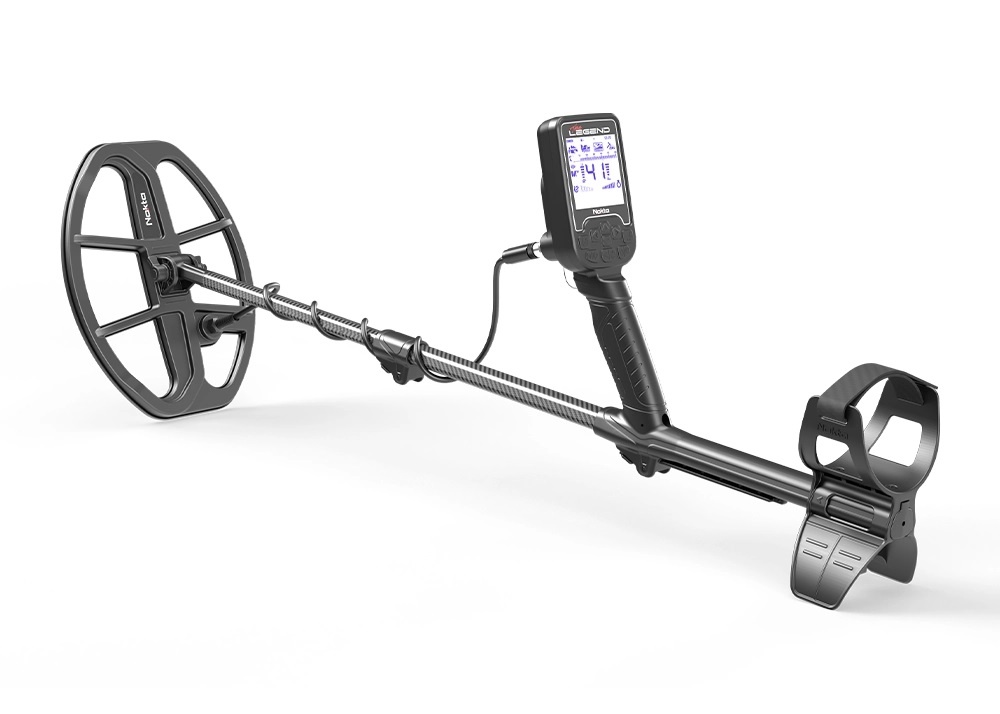
Nokta Makro The Legend
Nokta The Legend SMF Metal Detector with LG30 12″ x 9″ coil and updated with a fully carbon fiber shaft and a new sleek armrest. Nokta Makro's first simultaneous multi frequency metal detector The LEGEND is loaded with features that makes it the best multi-purpose detector, adaptable for all types of targets and ground conditions. This "legendary" metal detector offers exceptional performance in the toughest conditions in its world-praised robust and waterproof design and comes at a price that sets a new standard in the industry. Its depth and advanced discrimination capability in trashy sites along with its silent and stable operation on the beach and underwater will captivate all land and beach hunters. The LEGEND is equipped with specifications that are suitable also for gold prospectors to be able detect those small gold nuggets in highly mineralized gold fields. Factory Included Accessories: Factory Included Items: The Legend Metal Detector w/ Carbon Fiber Shafts Waterproof LG30 12″ x 9″ DD Search Coil and Cover USB Charging & Data Cable Nokta 1/4″ Headphone Jack Adapter The Legend Cap Features: True Simultaneous Multi-Frequency 2 Multi and 5 Single Frequency (5, 10, 15, 20, & 40 kHz) 4 Search Modes (Park, Field, Beach, & Gold) Beach Mode has 2 multi modes: Wet for saltwater and wet sand and Dry Advanced Discrimination Settings Recovery Speed Settings: This enables you to detect smaller targets Adjustable Threshold: This lets you set the threshold level and frequency 60 Target ID Segments Depth Indication 4 Custom User Profiles: Save your favorite settings Adjustable Carbon Fiber Shaft Clock and Usage time tracker Sturdy, Light, Compact: Weighs about 3lbs Vibration: The Legend will vibrate upon detection of the target! Bluetooth Compatible Ground Balance: Automatic, Manual, Tracking Battery Life: 8 – 20 hours, settings dependent. Rechargeable Backlight & LED Flashlight – An awesome feature for those night hunts! Built-in Lipo Battery – Easily charge it with a USB charger or power bank. Retractable Shaft – The shaft retracts down to (25″). IP68: Fully submersible up to 3 meters (10ft) Online Firmware Updates – Stay up-to-date with firmware updates (via USB
Brand: Midwest Diggers
Category: Business & Industrial > Law Enforcement > Metal Detectors > Ground Search Metal Detectors